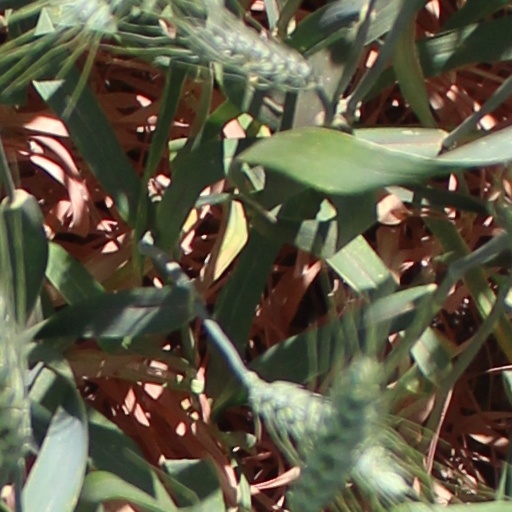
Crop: wheat